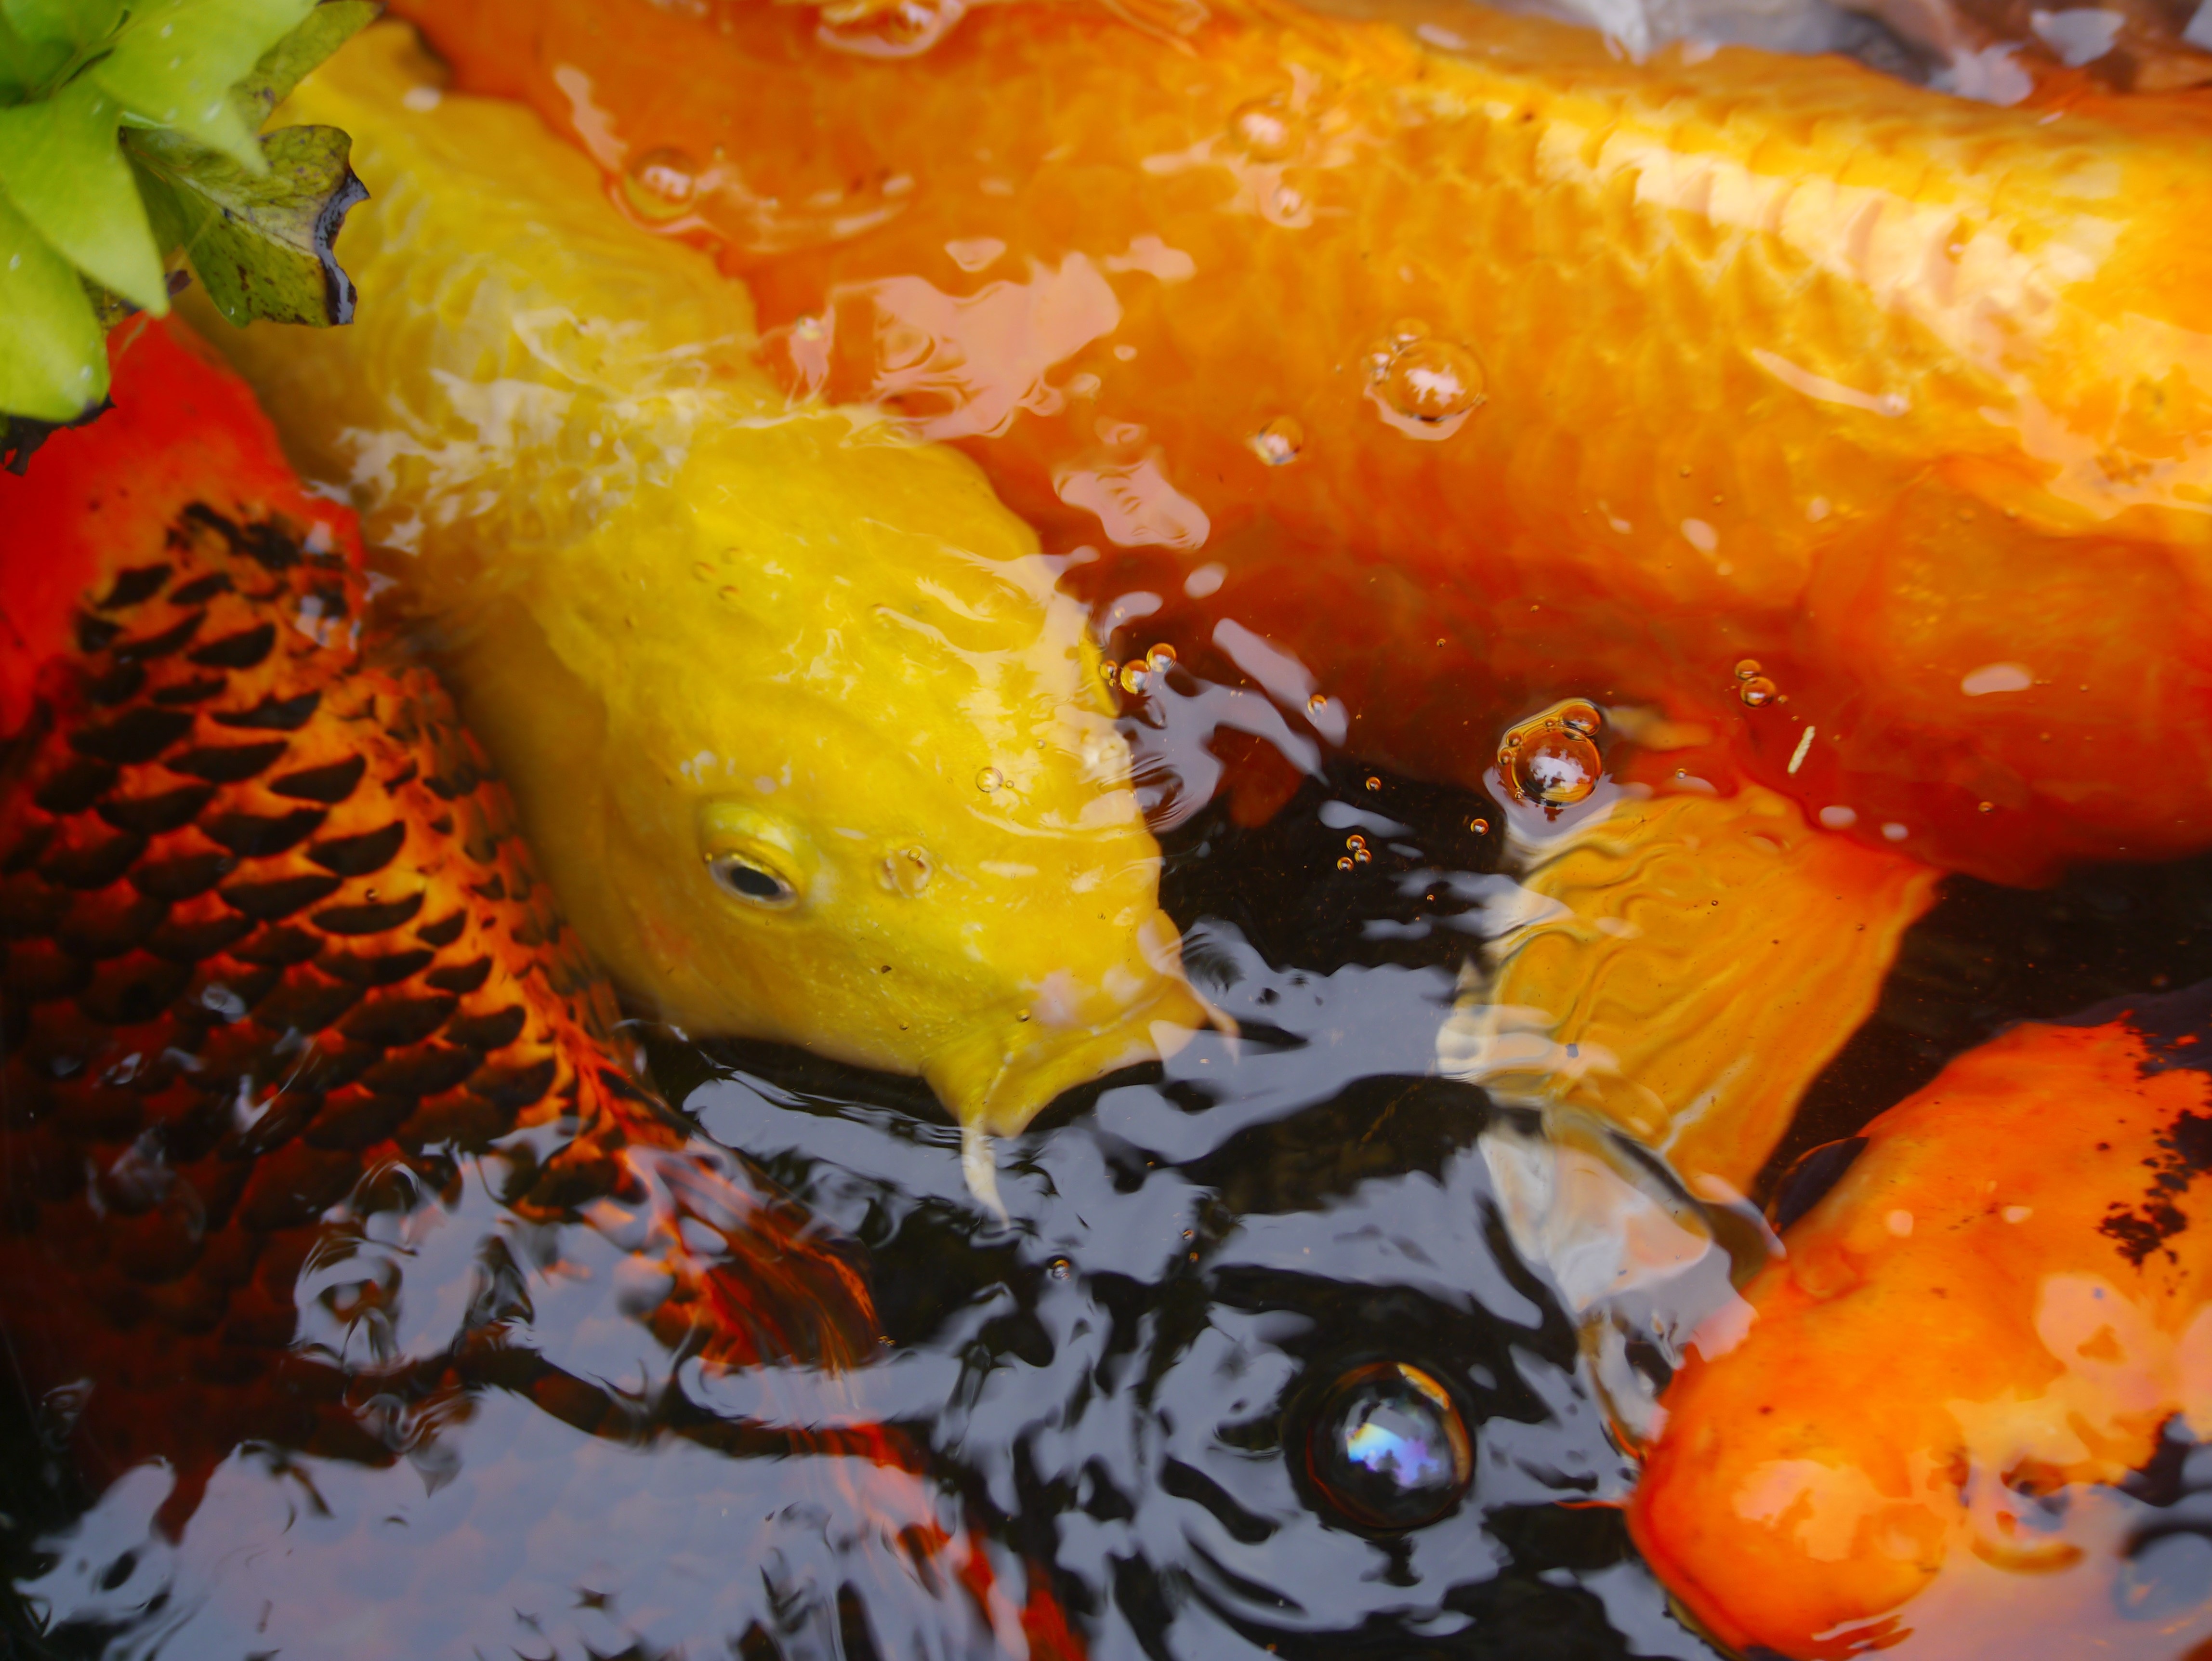
water, plant, flower, pond, orange, food, red, produce, scale, yellow, fish, japan, gold, goldfish, koi, carp, scales, amber, breeding, yokosuka, huang, macro photography, aquarium fish, colored carp, vermilion, cool japan